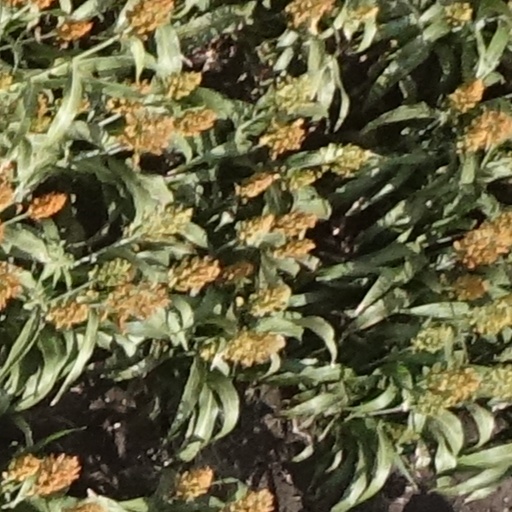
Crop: sorghum